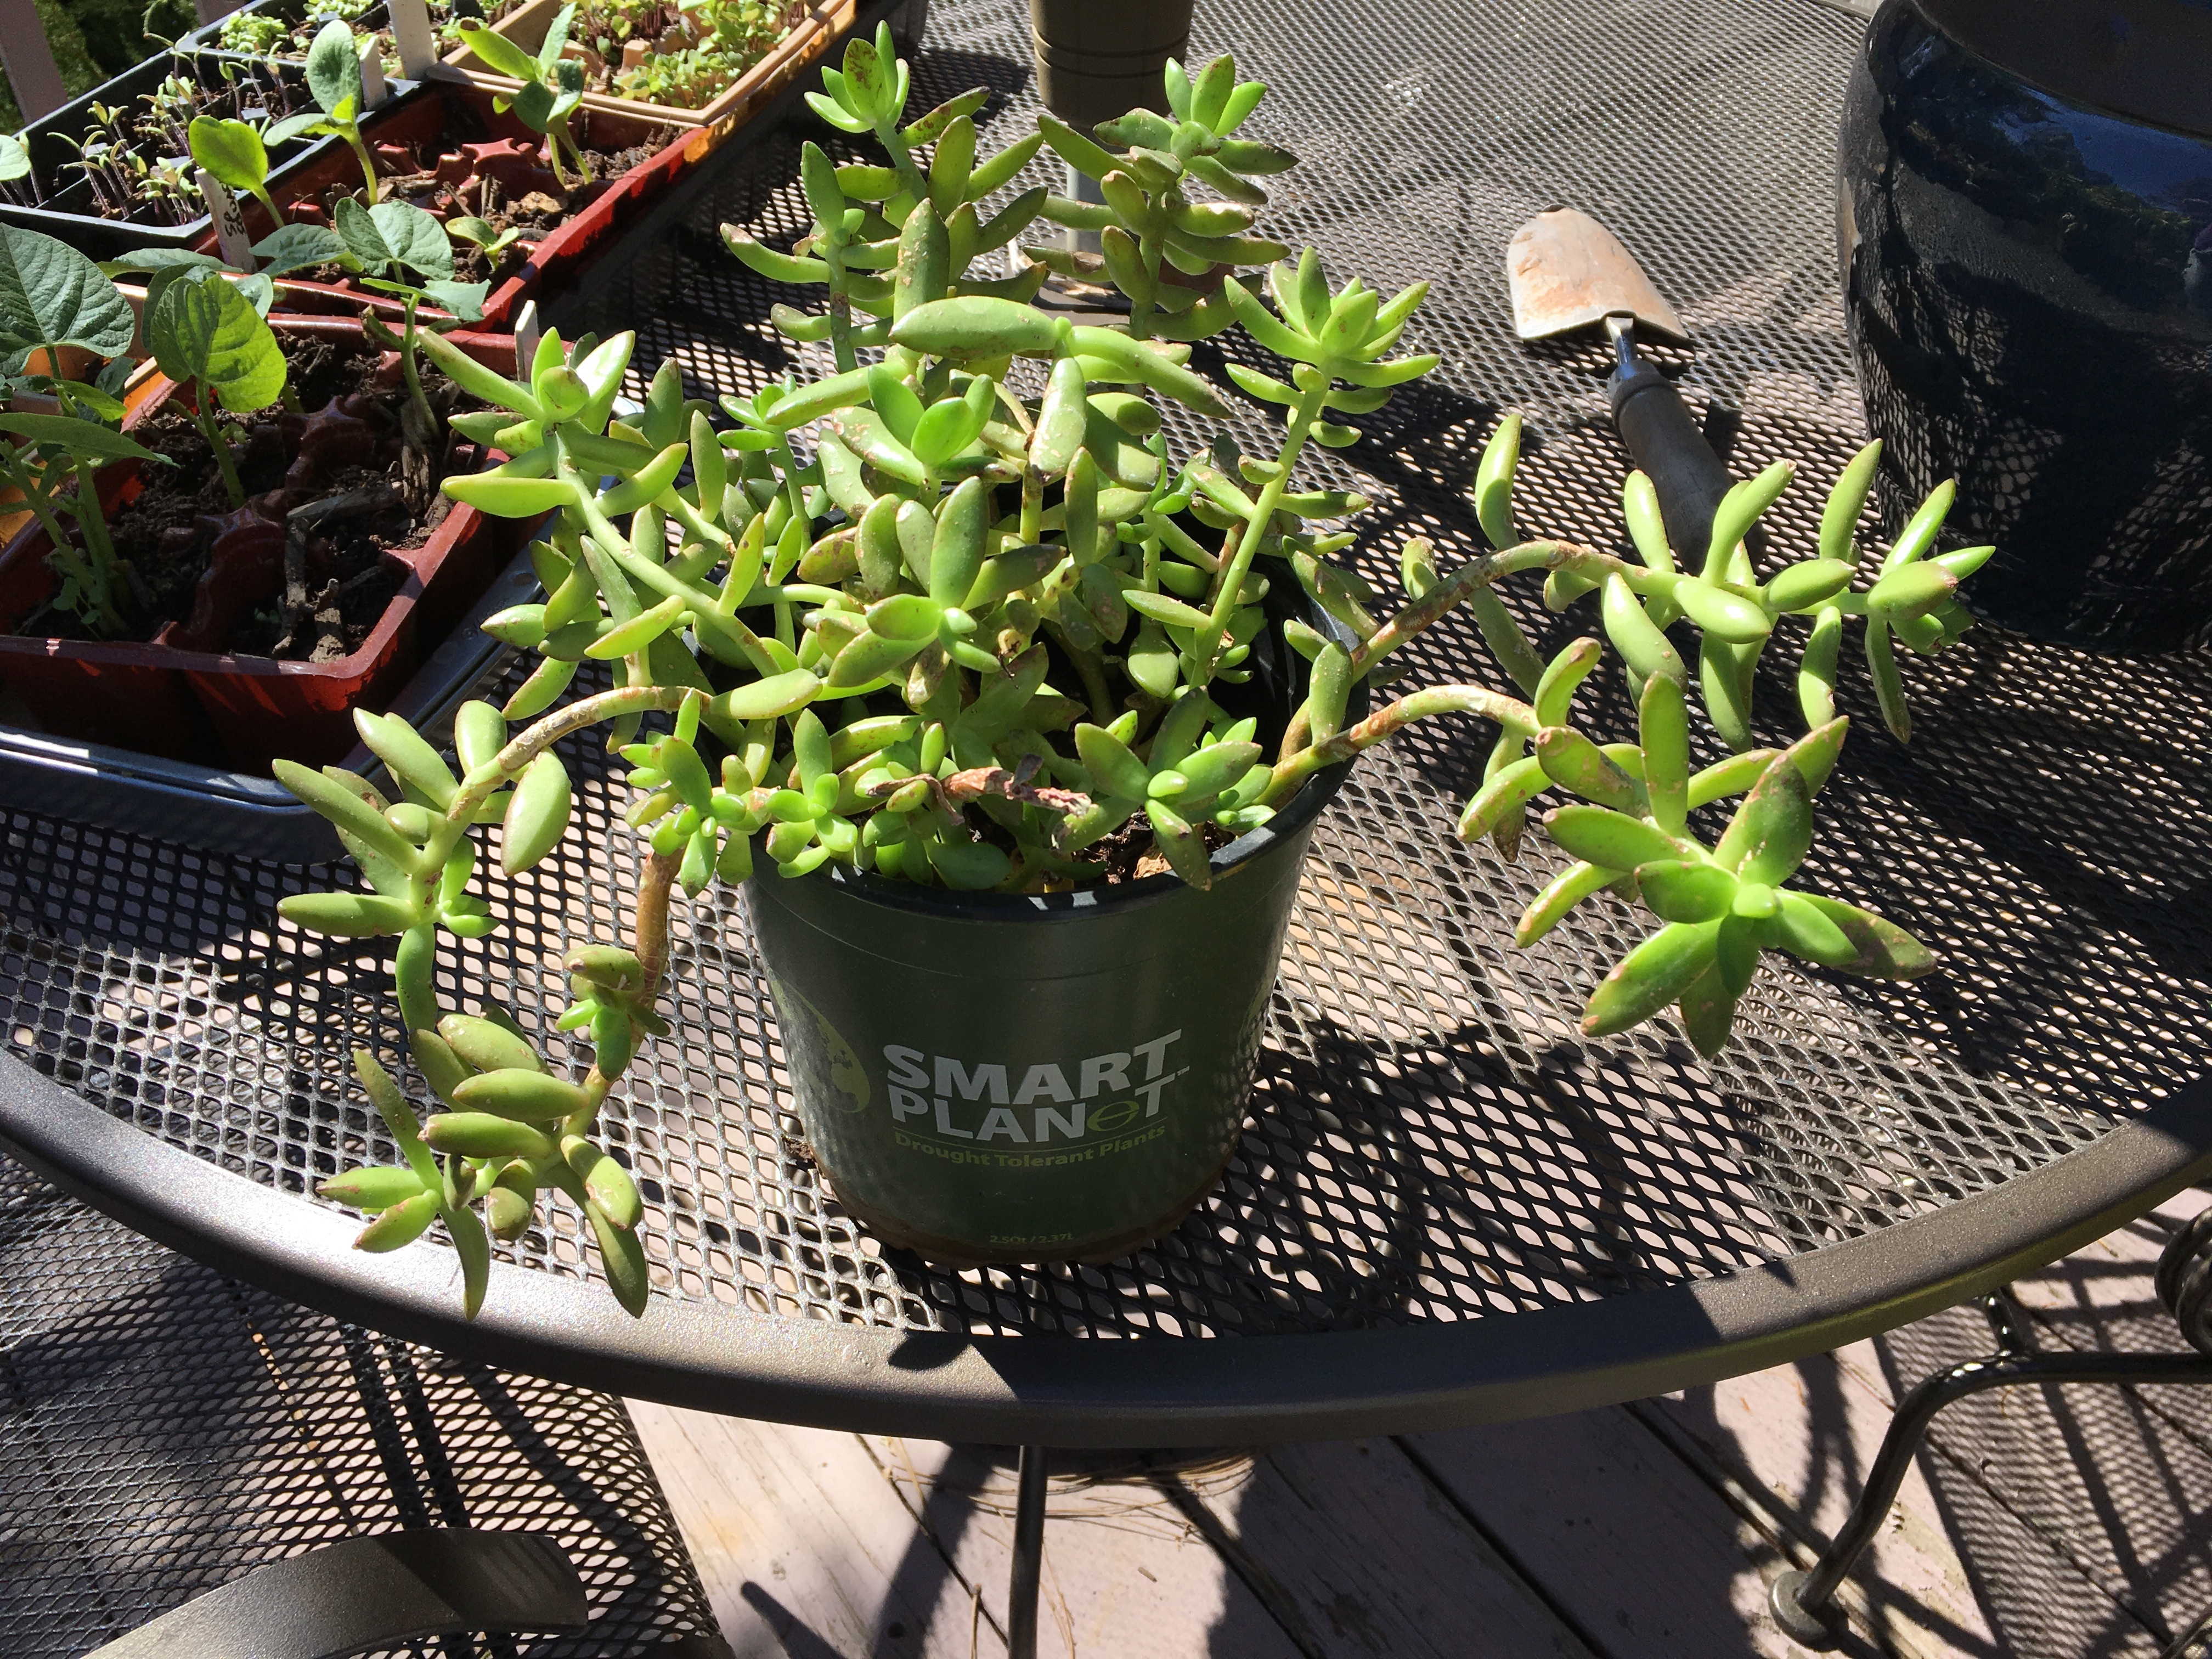
plant, leaf, flower, soil, botany, garden, flowering plant, land plant